A Harvest of Death

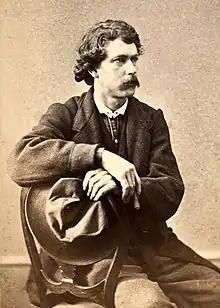
"Portrait of Timothy H.O'Sullivan" by Philp & Solomons, circa 1870.

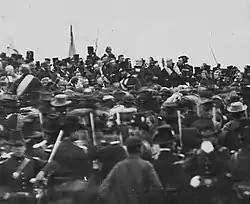
Abraham Lincoln inaugurates Gettysburg National Cemetery on November 19, 1863 (attribution disputed)

During the American Civil War, glass plates were exposed to wet collodion for five to twenty seconds, and had to be developed quickly after exposure. These constraints meant that a lot of equipment had to be transported to the shooting location in a cart. O'Sullivan's equipment appears incidentally in the far left of the photograph "Confederate dead gathered for burial at the southwestern edge of the Rose woods", on the Gettysburg battlefield. The shot is taken as the soldiers' corpses begin their decomposition process, and the thousands of slaughtered horses are piled and burned nearby.